Berbera

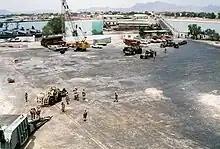
U.S. Marine Corp in Berbera during the Exercise Eastern Wind joint naval drill in 1983

After signing successive treaties with the various clans of the northern Somali coast between 1884 and 1886, the British established a protectorate in the region referred to as British Somaliland. The British garrisoned the protectorate from Aden and administered it from their British India colony until 1898. British Somaliland was then administered by the Foreign Office until 1905 and afterwards by the Colonial Office.